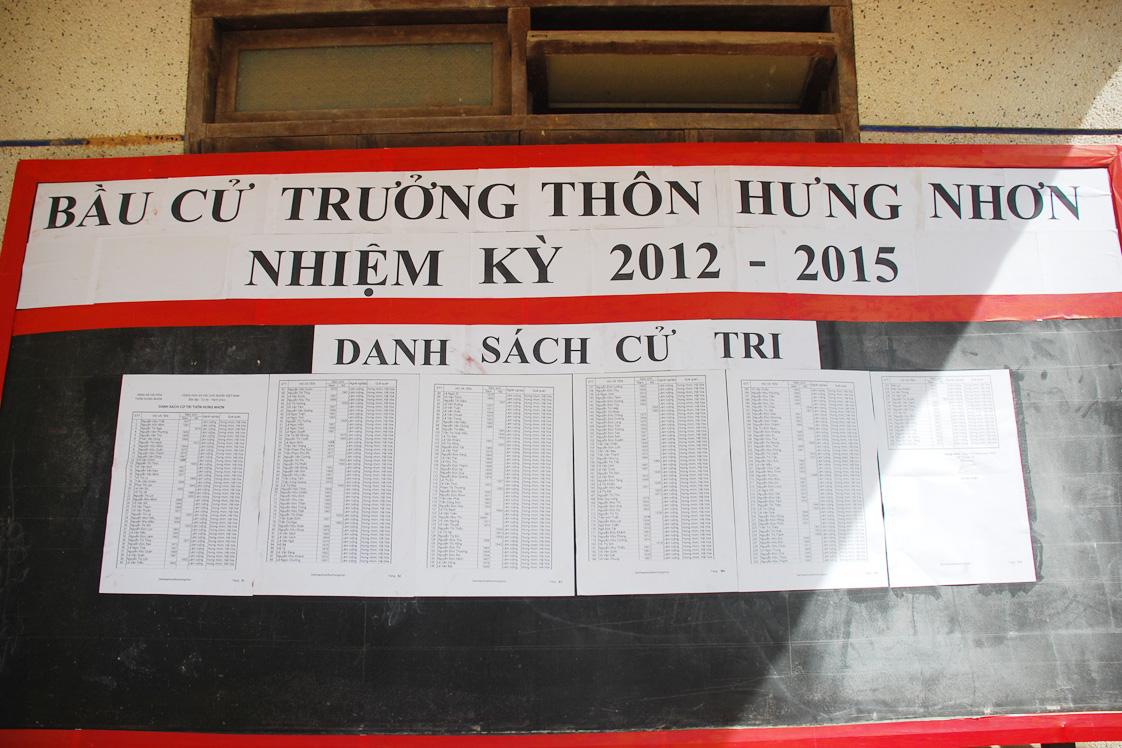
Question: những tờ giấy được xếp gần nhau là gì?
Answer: danh sách cử tri